Polymer derived ceramics

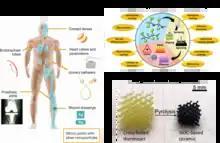
Representative uses of polymer derived ceramics and polymer derived ceramic based materials

Compared with other coating methods, the thermal treatment (e.g. thermal spraying) of PDC processing is simple and low-cost. PDC coatings are good components in electronic devices and gas separation membranes. Due to the intrinsic stability of PDC materials, PDC coatings are also commonly used in environmental barrier coatings (EBCs).